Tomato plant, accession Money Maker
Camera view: horizontal (90 deg, fisheye); turntable rotation: 270 degrees
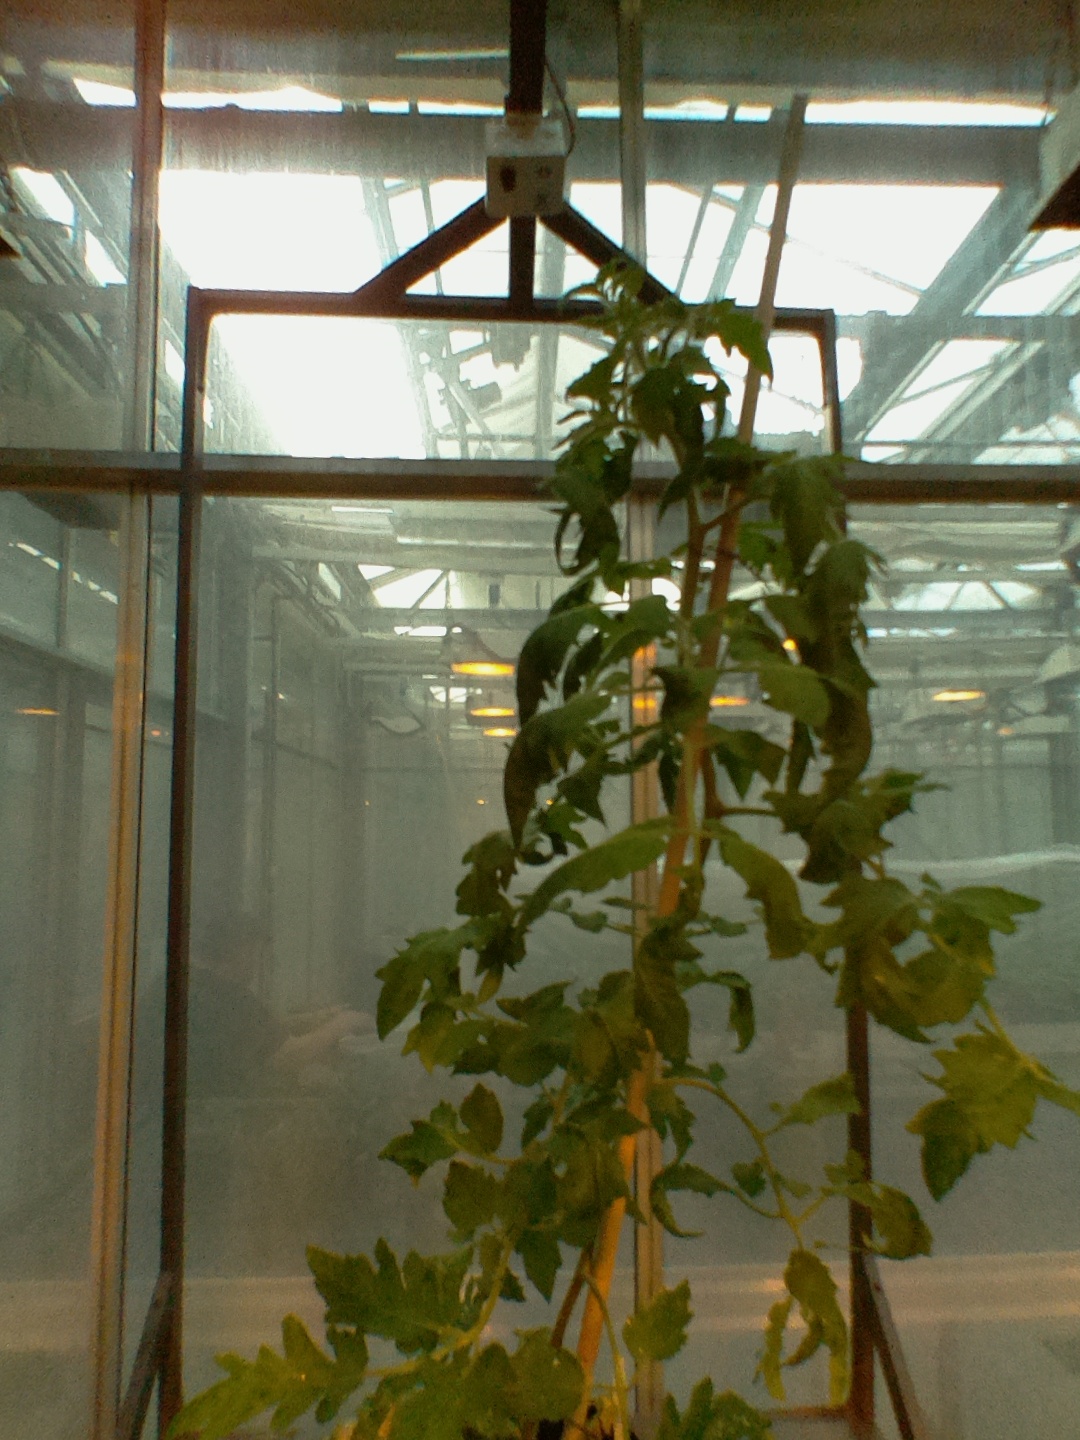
BBCH growth stage 65: Full flowering, 50%-60% of flowers open, first petals falling